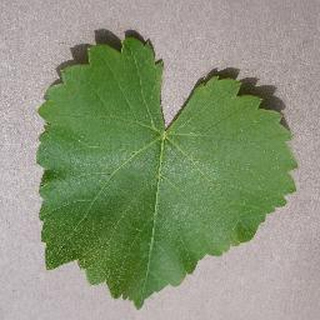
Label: healthy_grape